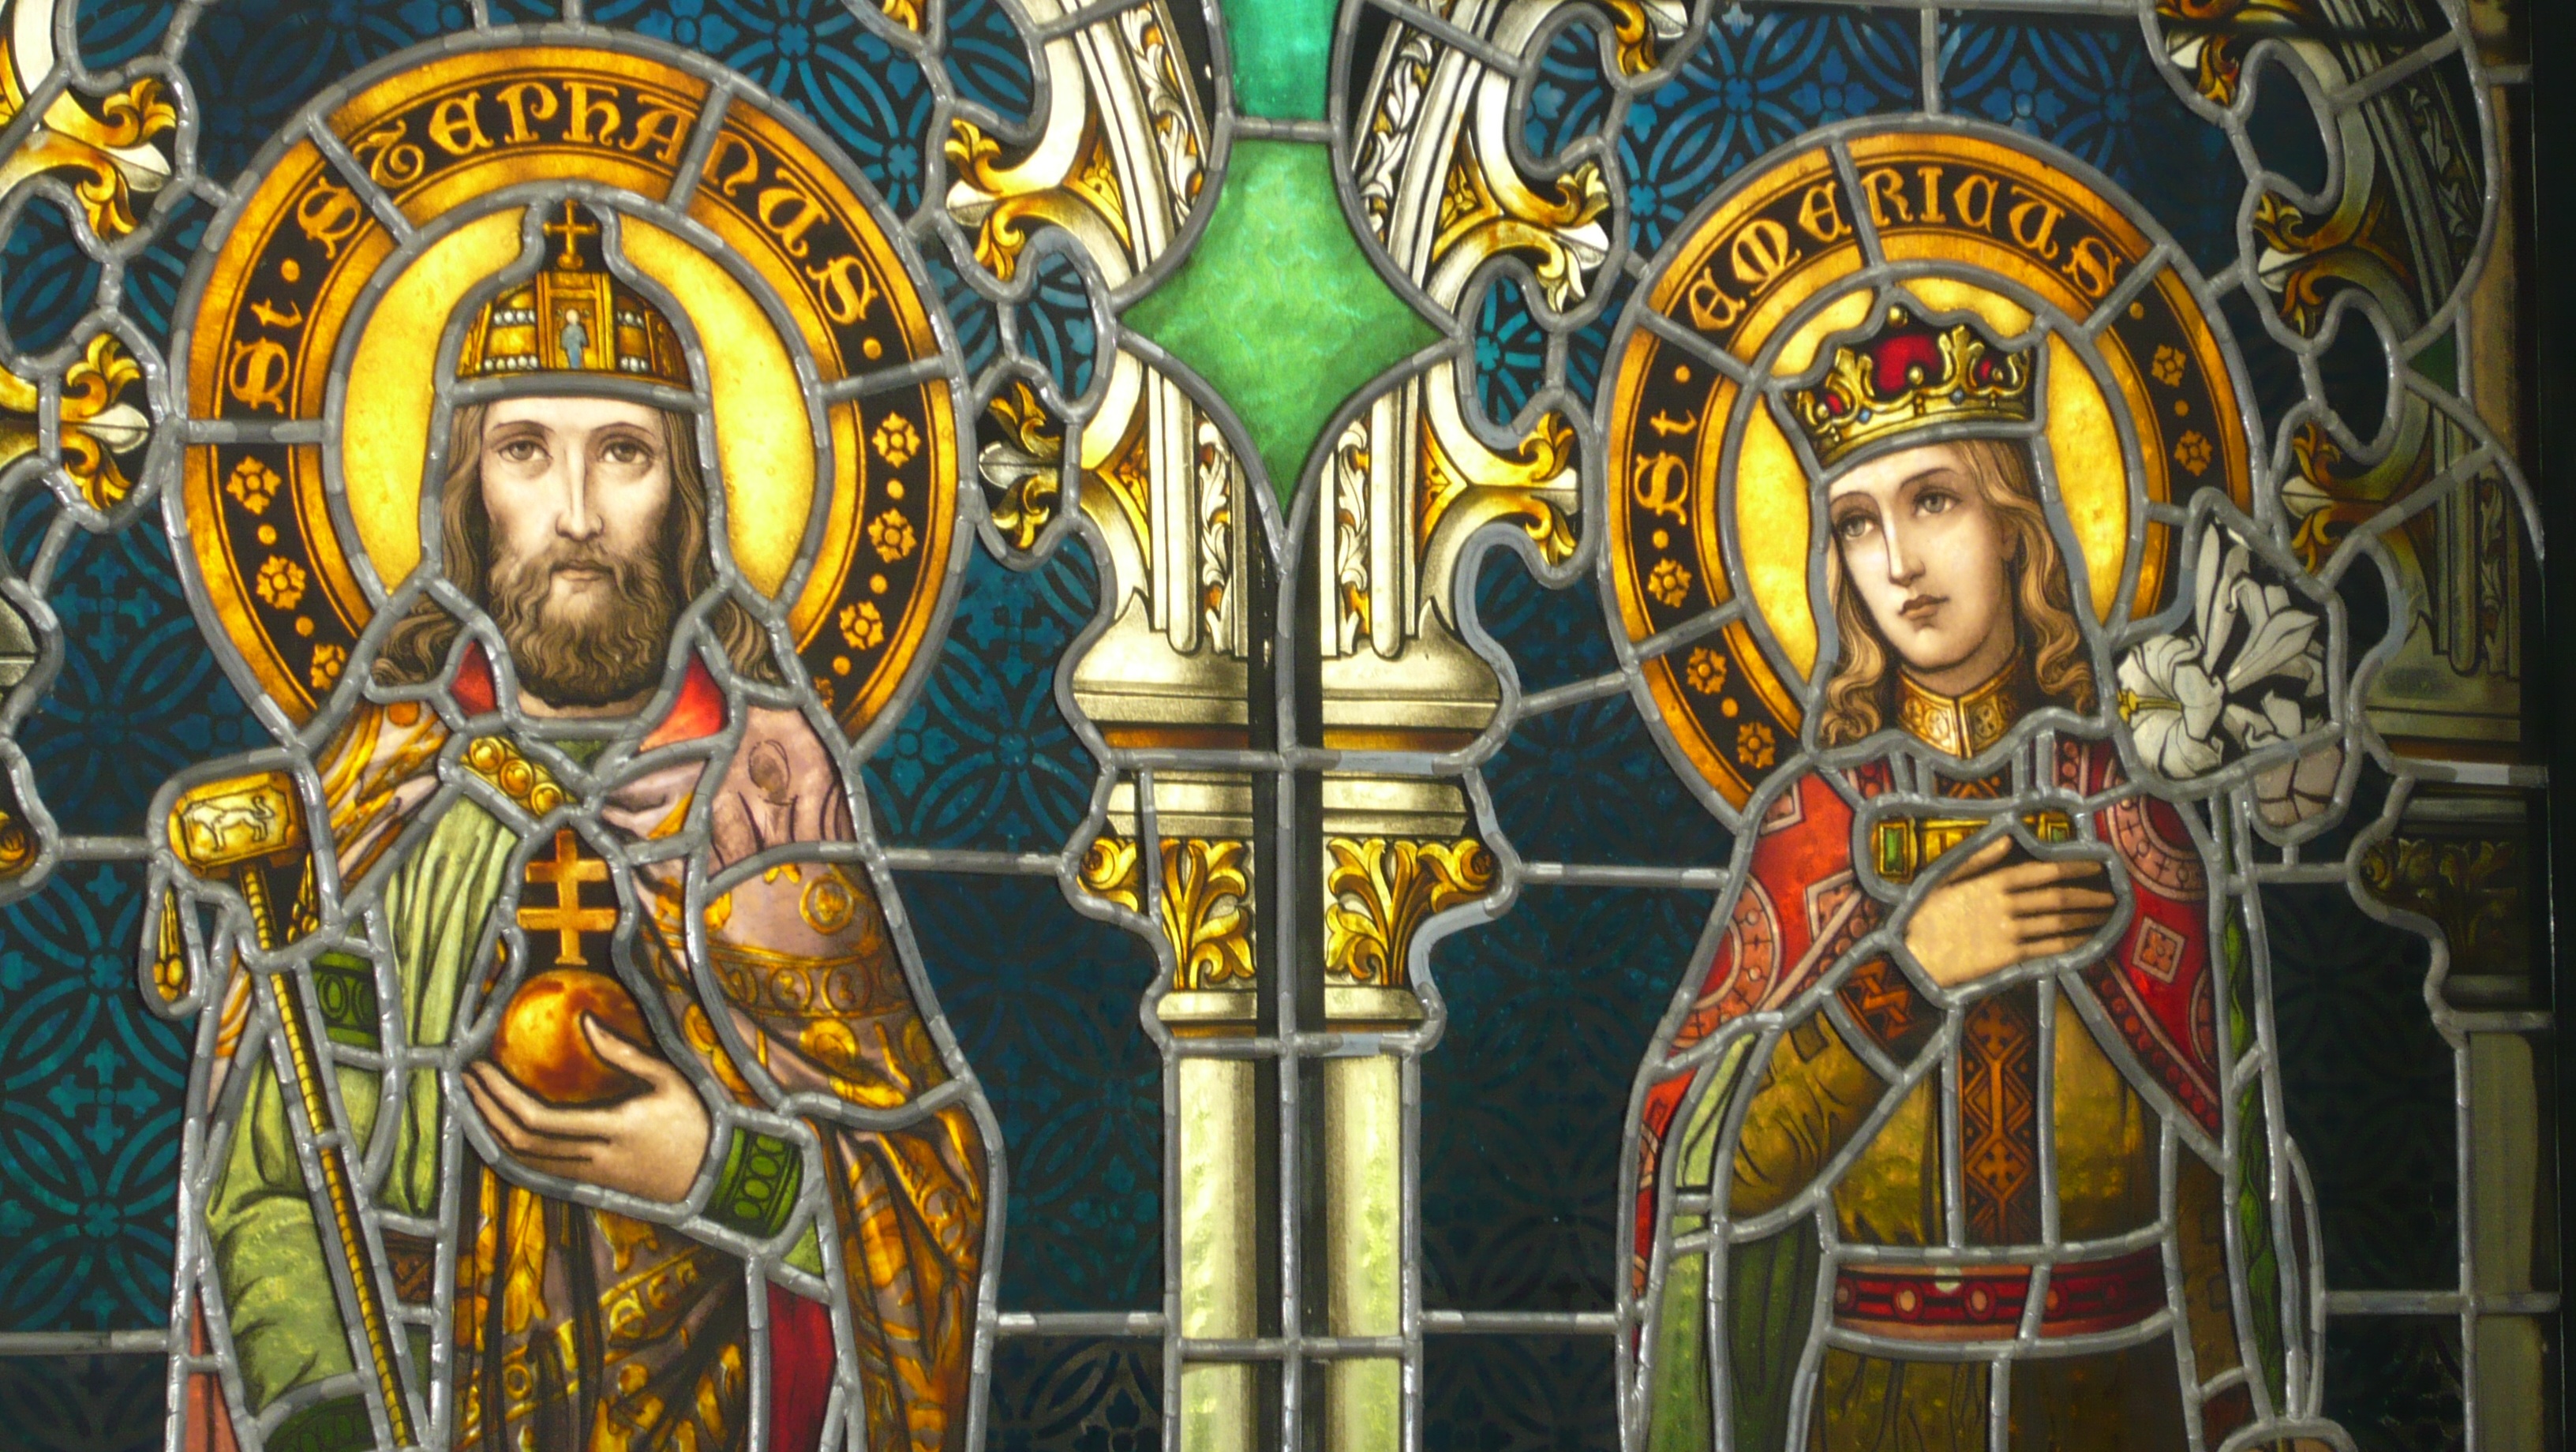
window, color, religion, church, cathedral, place of worship, art, altar, st, basilica, hungarian, baptism, ikon, pecs, basilica cathedral